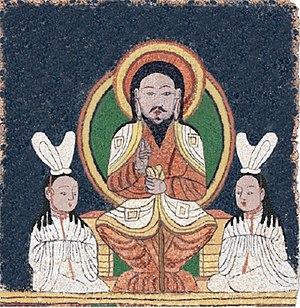
Les expéditions allemandes à Tourfan, au Xinjiang, en Chine, ont été menées entre 1902 et 1914. Elles ont débuté par Albert Grünwedel, ancien directeur au Musée ethnologique de Berlin, et été organisées par Albert von Le Coq. Theodor Bartus, qui était membre du personnel du musée et chargé de détacher des parois des grottes et des ruines les peintures trouvées lors des expéditions, était présent lors des quatre expéditions. Les deux chefs d'expédition, Grünwedel et Le Coq, sont retournés à Berlin avec des milliers de peintures et autres objets d'art, ainsi que plus de 40 000 fragments de texte. En 1902, la première équipe de recherche, en grande partie financée par Friedrich Krupp, le fabricant d'armes, est partie pour Tourfan et est revenue un an plus tard avec 46 caisses pleines de trésors. Guillaume II, à l'époque empereur de l'Allemagne, était enthousiaste et a aidé à financer la deuxième expédition avec Krupp. La troisième a été financée par le ministère de la Culture. La quatrième expédition, sous la direction de Le Coq, a été marquée par de nombreuses difficultés et a finalement été coupée court par le déclenchement de la Première Guerre mondiale en 1914.